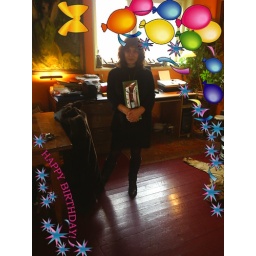
Genomen door Wouter in de huiskamer ter ere van Mijn verjaardag